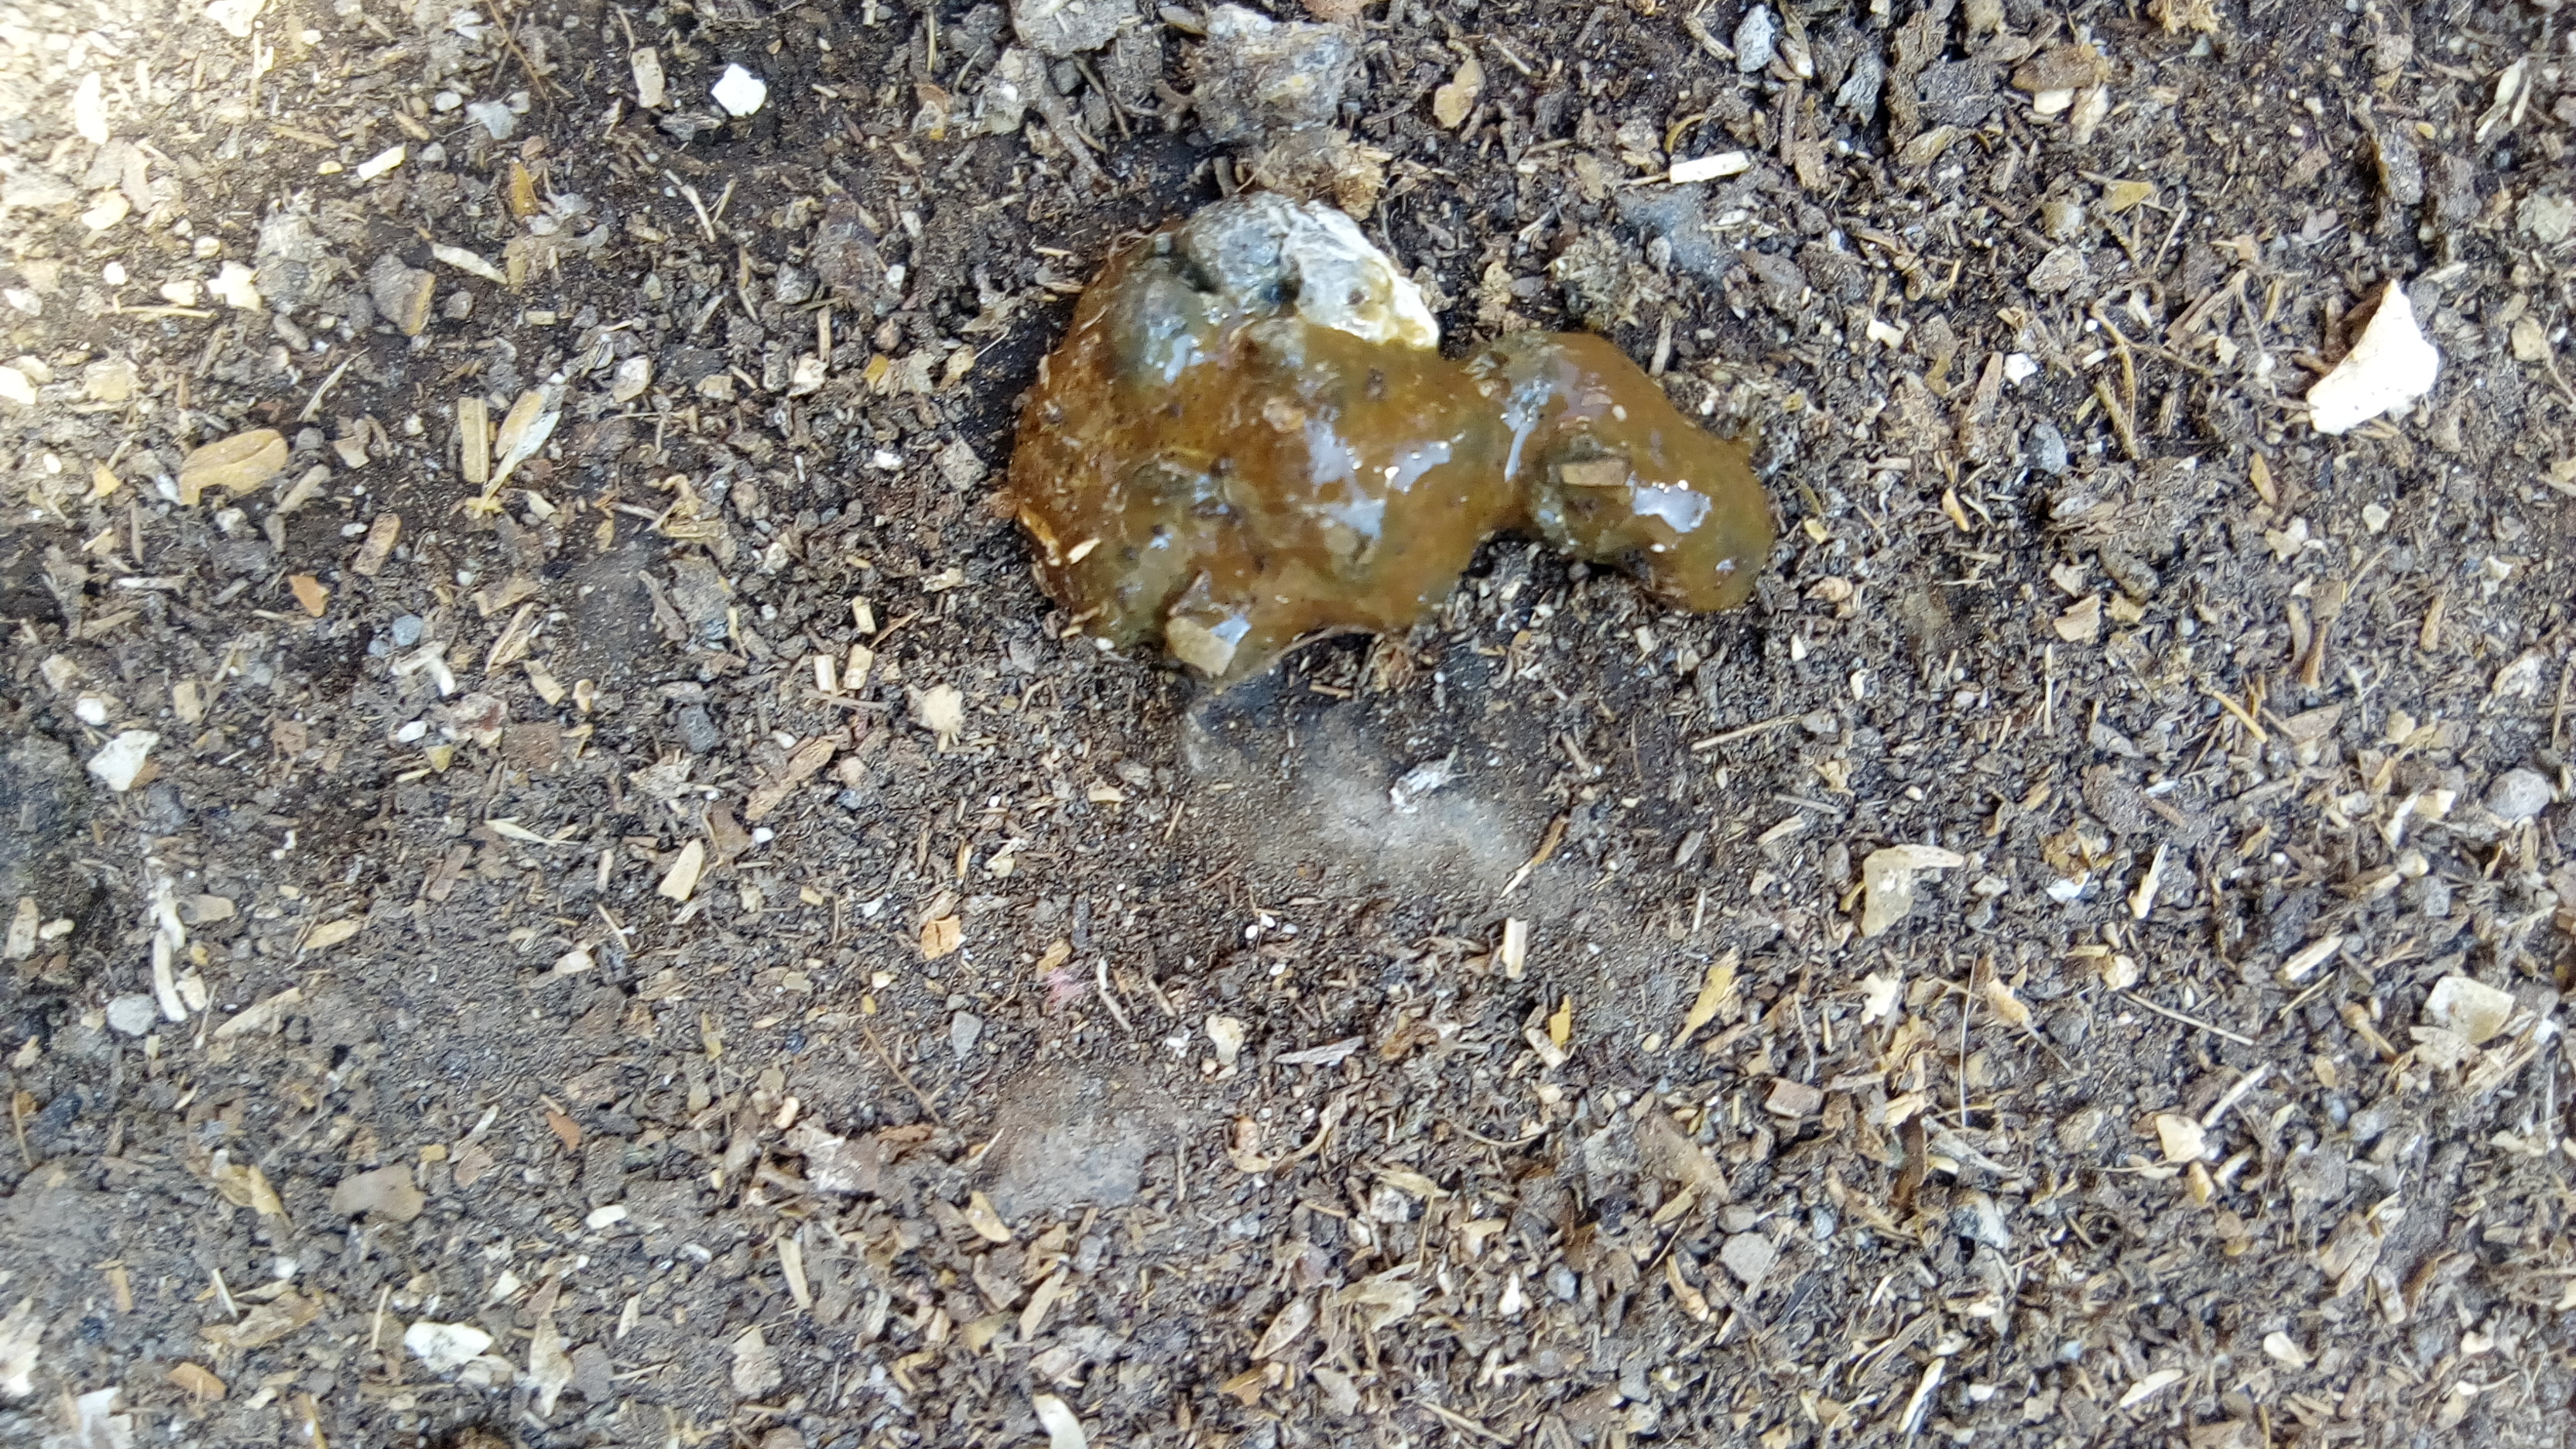
PCR-confirmed diagnosis: Coccidiosis